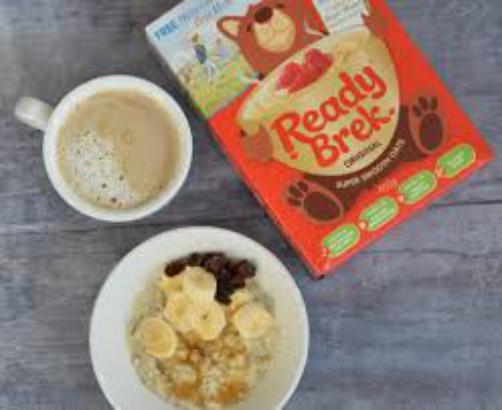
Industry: Food